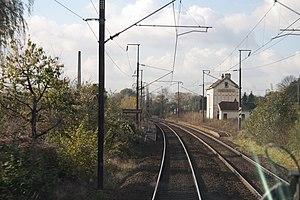
Gare de Lamotte-Brebière
La gare de Lamotte-Brebière est une ancienne gare ferroviaire française de la ligne de Paris-Nord à Lille, située sur le territoire de la commune de Lamotte-Brebière, dans le département de la Somme, en région Hauts-de-France.